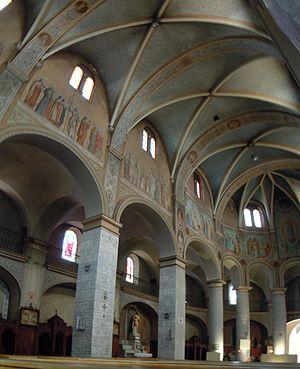
Basilique Notre-Dame de Bon Secours - vue du collatéral nord et de la nef - Lablachère - Ardèche - France
La basilique Notre-Dame-de-Bon-Secours est une église du XIXᵉ siècle située sur la commune de Lablachère dans le département de l'Ardèche.